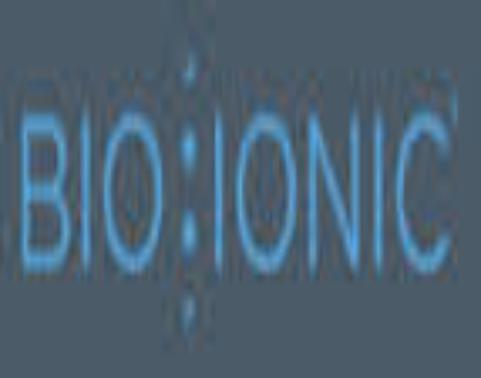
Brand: bio ionic
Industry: Necessities